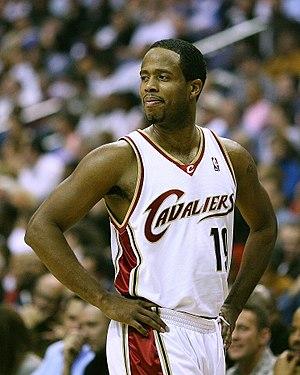
Damon Darron Jones, né le 25 août 1976 à Galveston dans le Texas, est un ancien joueur américain de basket-ball. Il a évolué en National Basketball Association de 1998 à 2009.